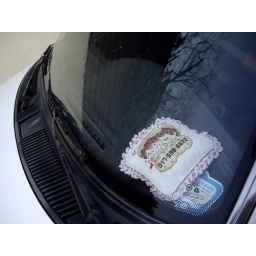
phone number in car window